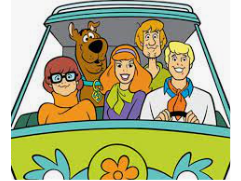
Portrait style: Cartoon Portrait